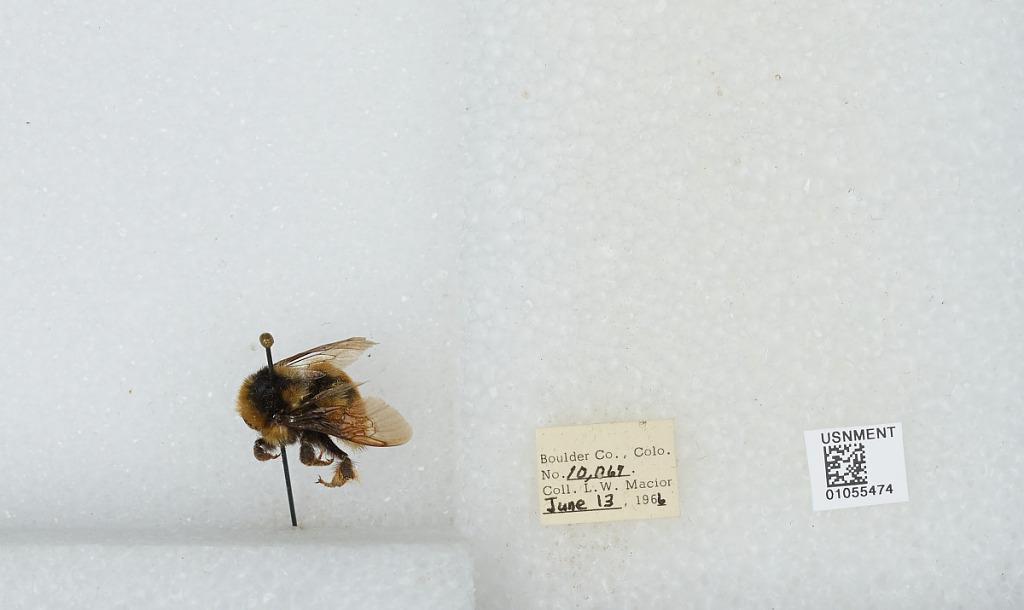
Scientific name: Bombus (Pyrobombus) bifarius Cresson
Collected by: L. Macior
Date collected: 1966-6-13
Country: United States
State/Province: Colorado
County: Boulder
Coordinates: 40.09, -105.36